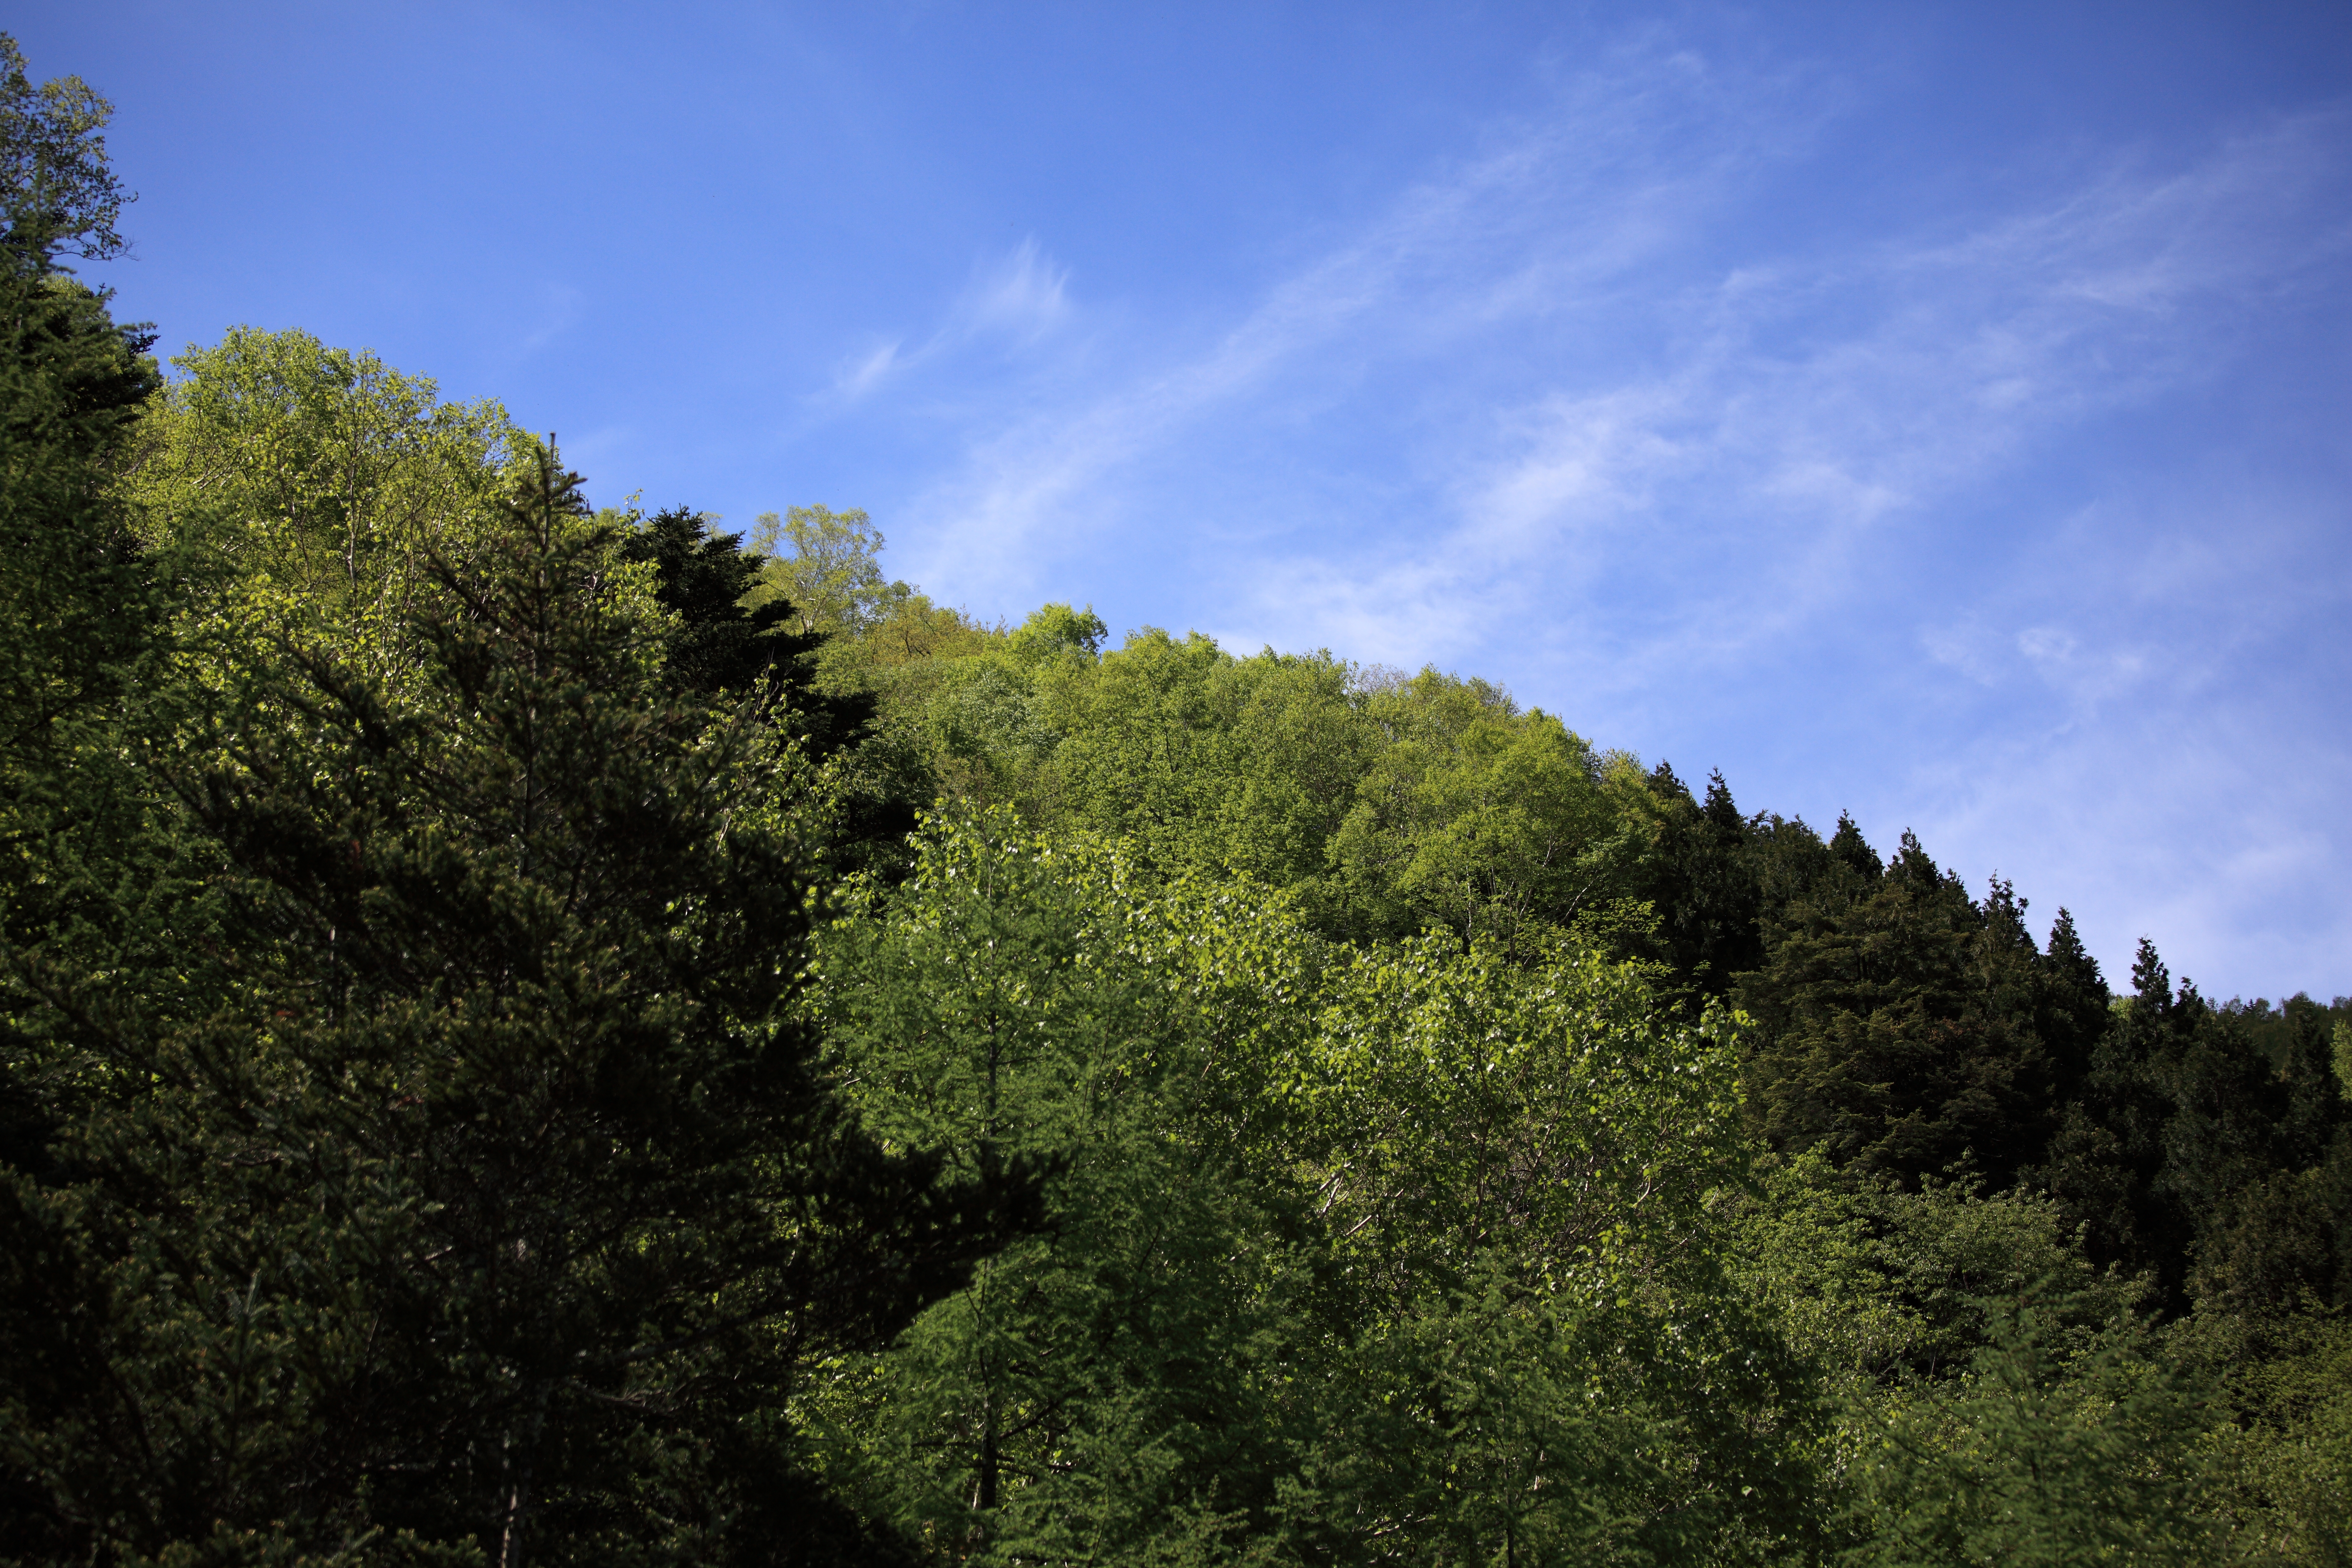
landscape, tree, nature, forest, grass, wilderness, mountain, cloud, plant, sky, meadow, sunlight, leaf, hill, mountain range, green, high, ridge, vegetation, rainforest, 5d, hires, woodland, habitat, tone, markii, ecosystem, hi, res, resolution, gunma, katashina, biome, natural environment, geographical feature, atmospheric phenomenon, woody plant, mountainous landforms, temperate coniferous forest